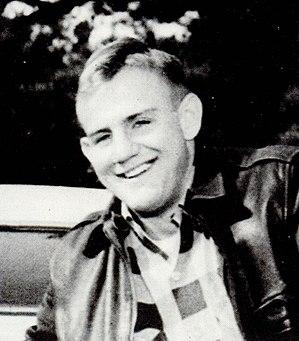
Forrest Hood James, Jr., dit Fob James, né le 15 septembre 1934 à Lanett en Alabama, est un homme politique démocrate puis républicain américain. Il est gouverneur de l'Alabama entre 1979 et 1983, candidat lors des primaires démocrates au poste de gouverneur en 1986 et 1990, et de nouveau gouverneur, cette fois sous l'étiquette républicaine, entre 1995 à 1999.